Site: saxony
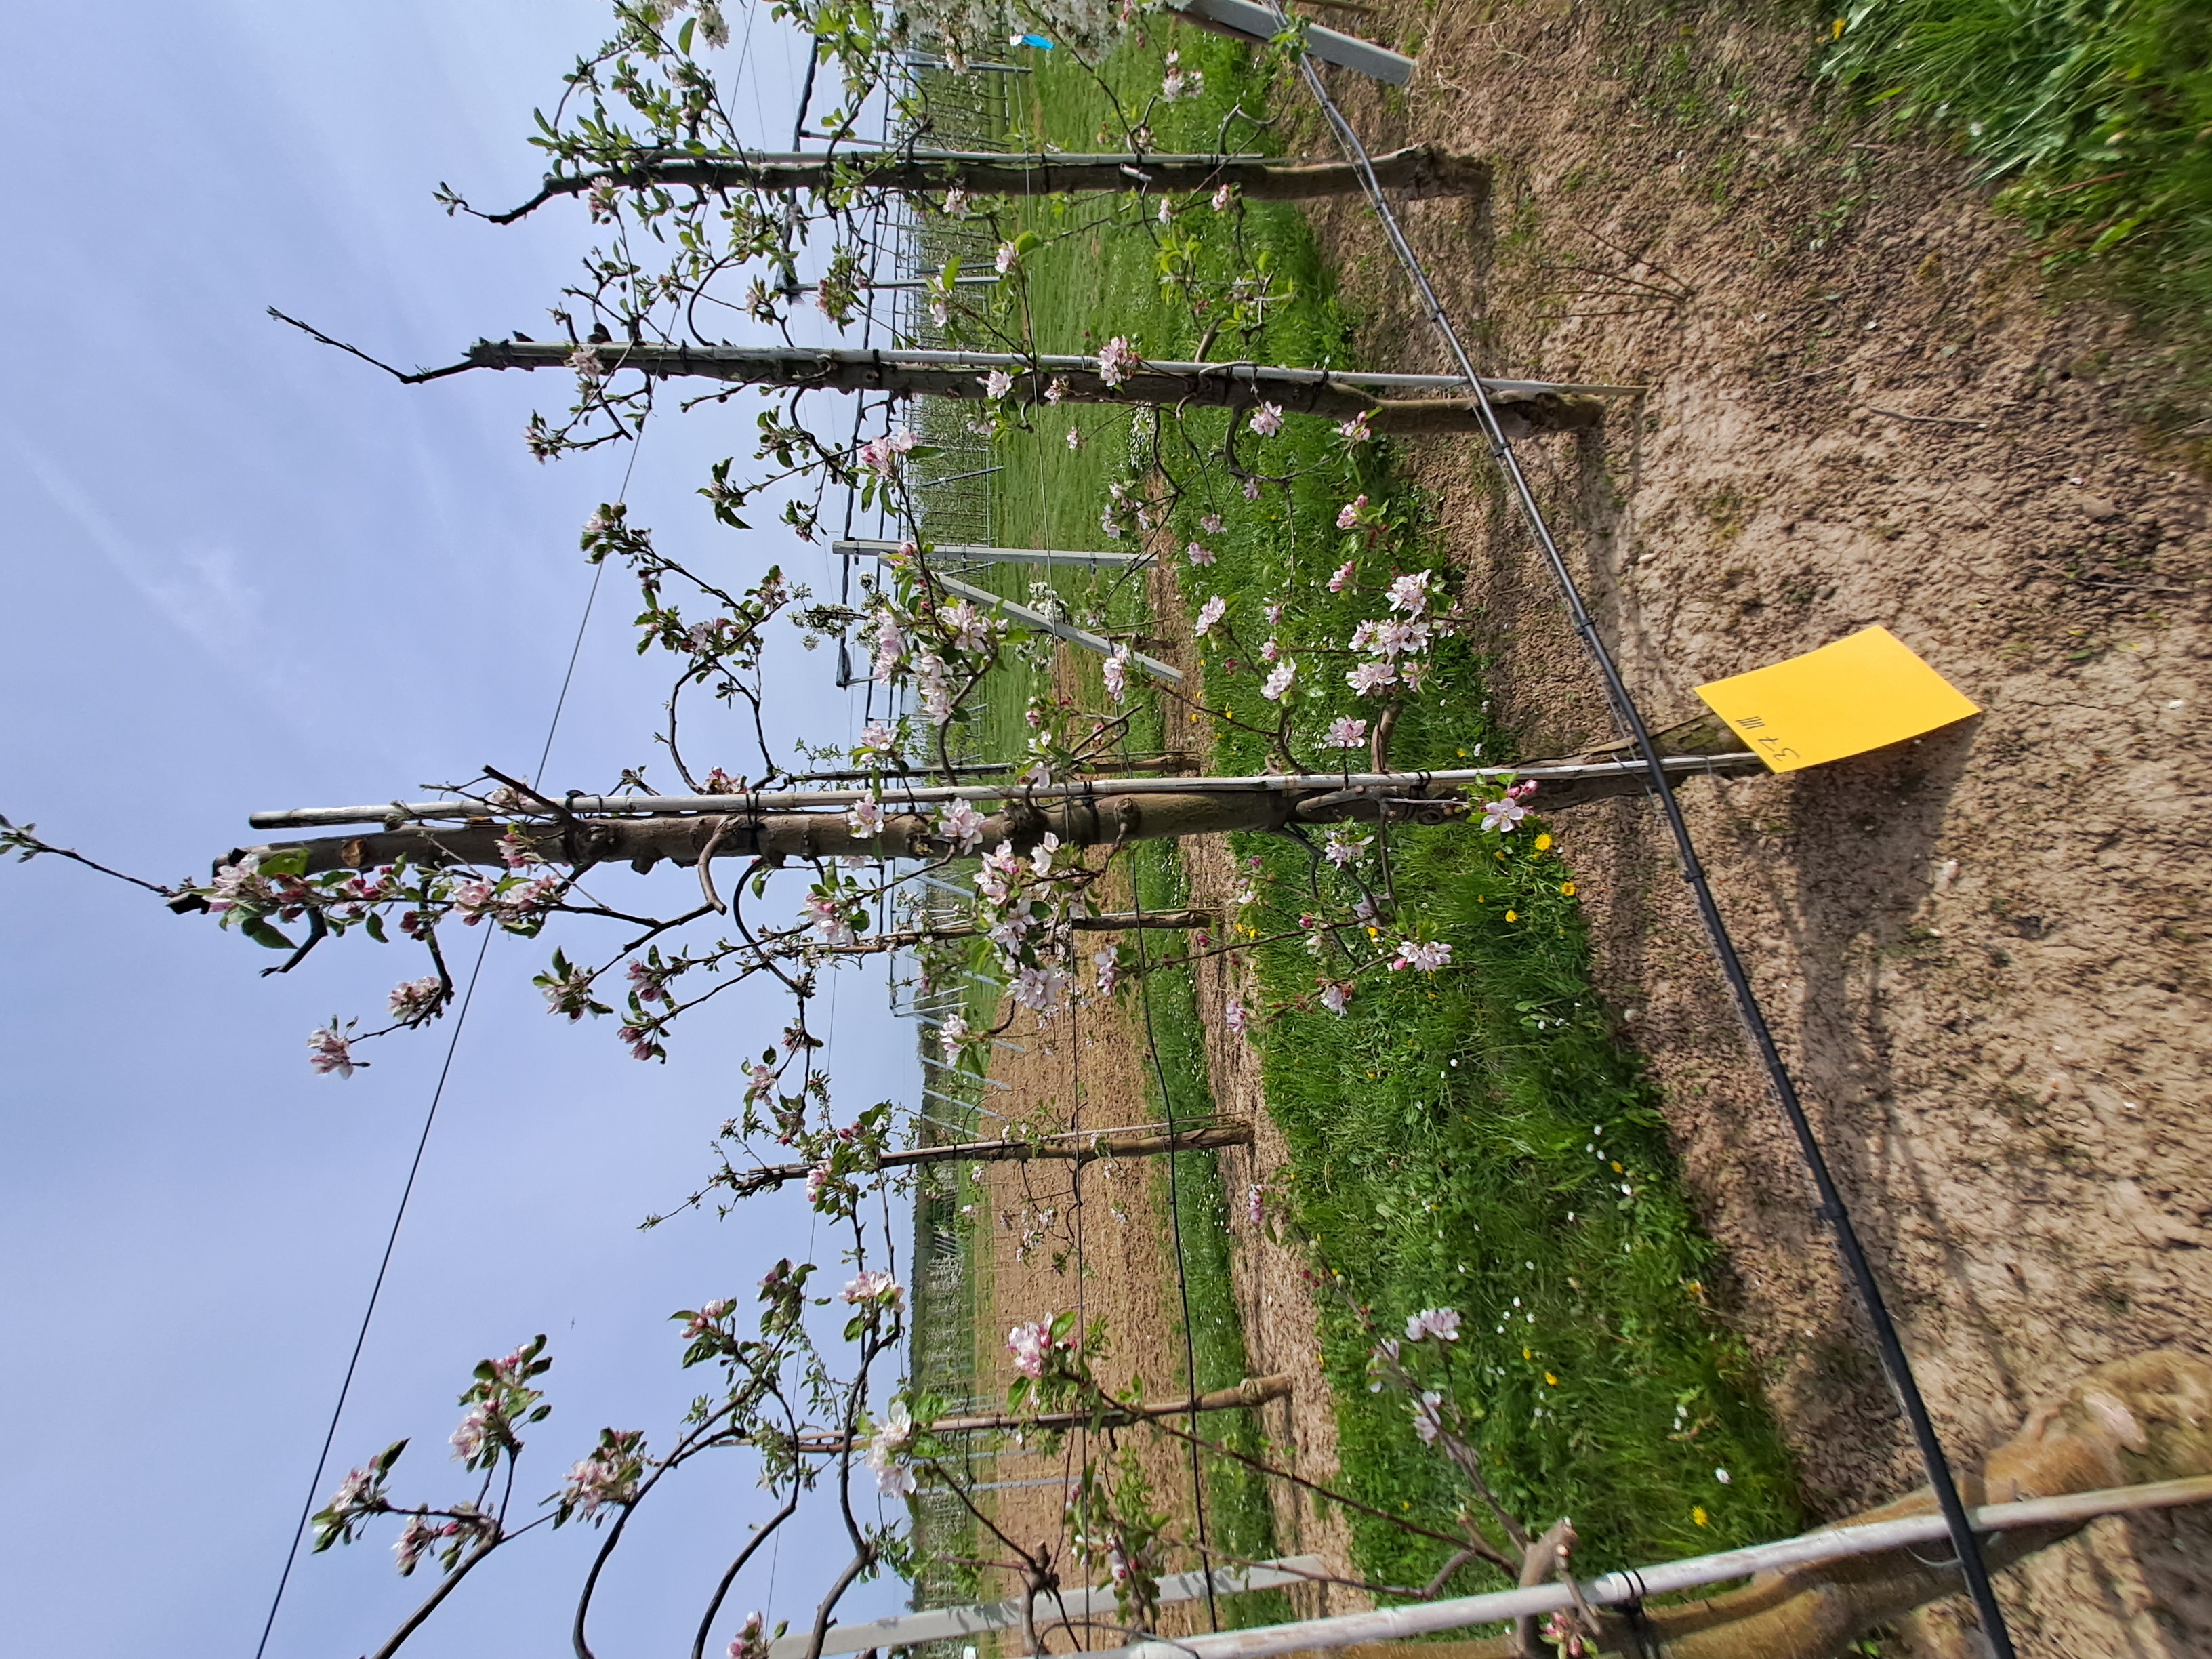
Growth stage (BBCH 65): Flowering